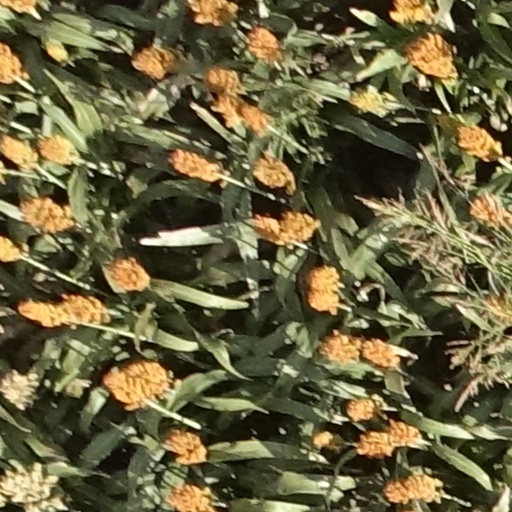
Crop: sorghum